2016 World RX of Sweden

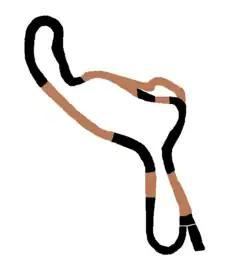
Rallycross layout of the Höljesbanan

The 2016 World RX of Sweden was the sixth round of the third season of the FIA World Rallycross Championship and the fifth round of the forty-first season of the FIA European Rallycross Championship. The event was held at the Höljesbanan in the village of Höljes, Värmland.